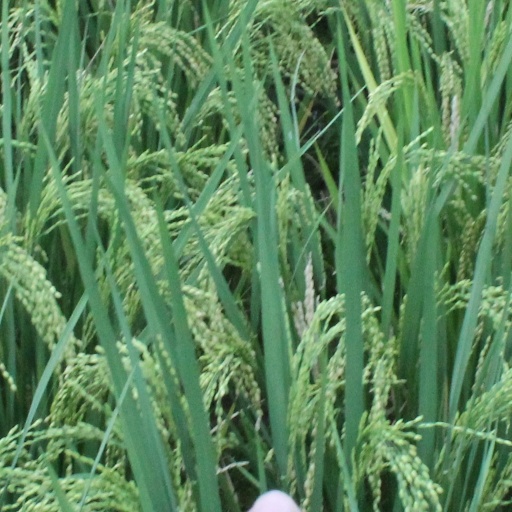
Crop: rice